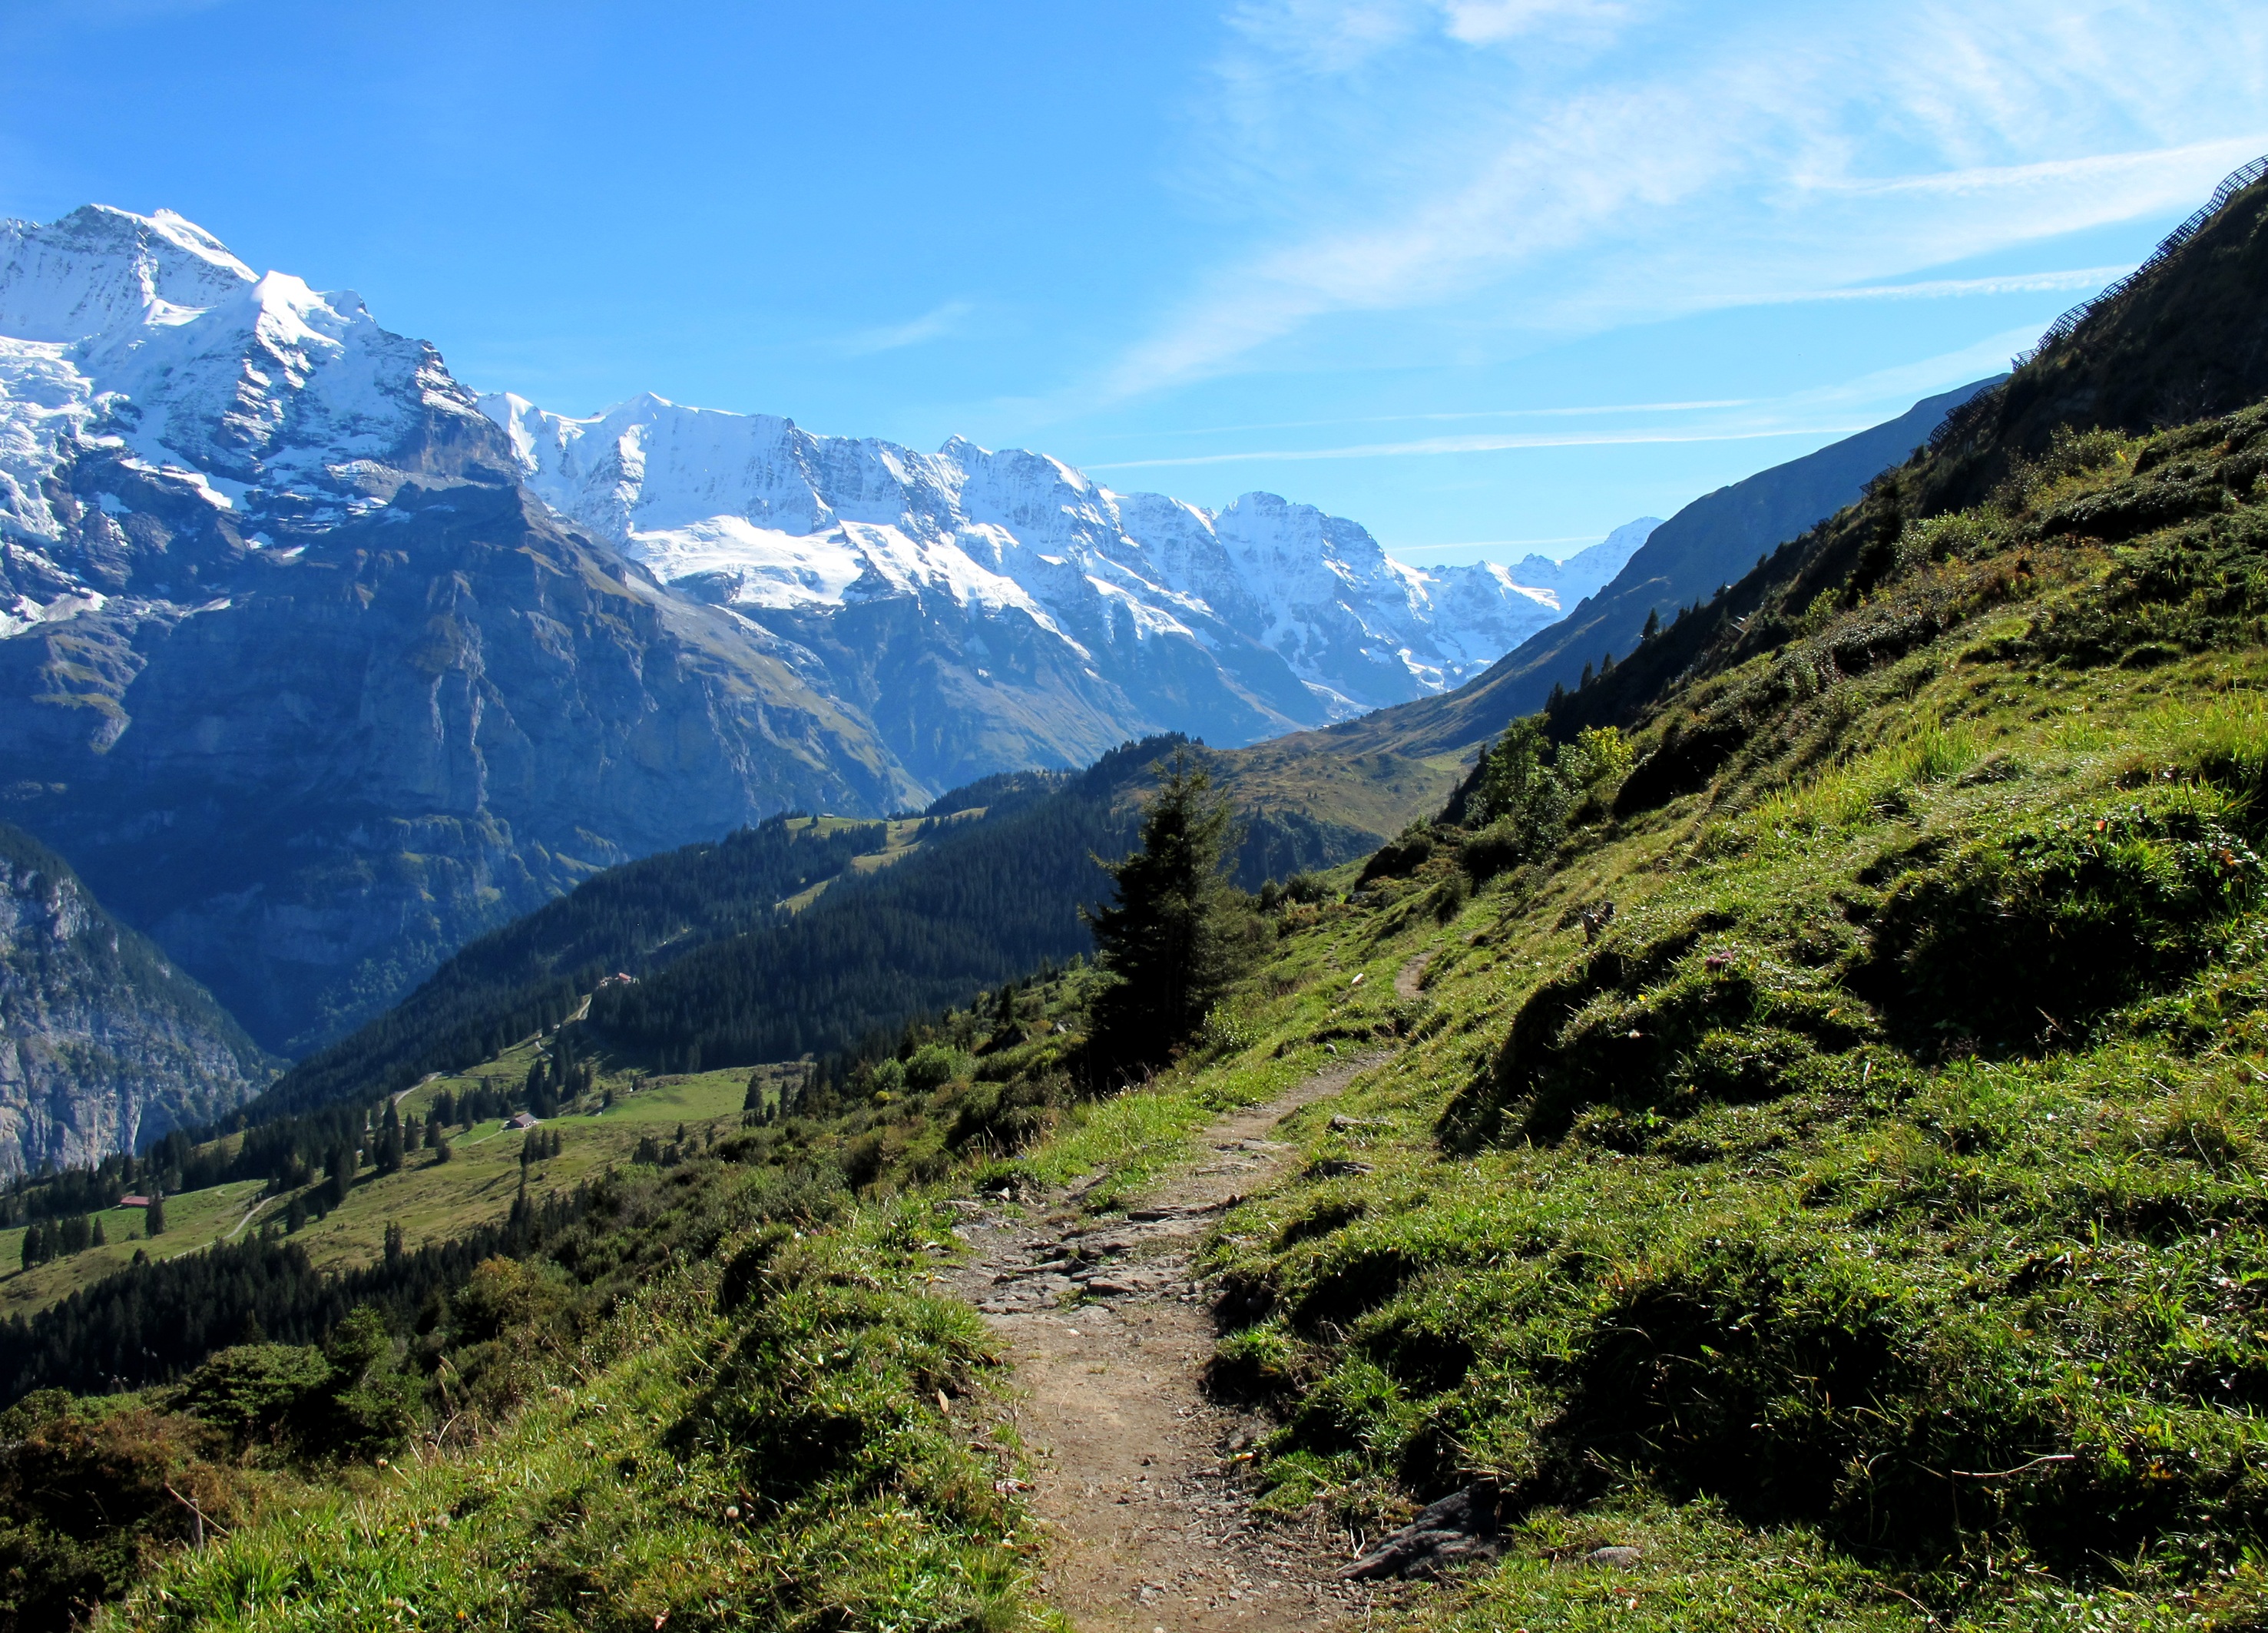
nature, wilderness, walking, mountain, hiking, trail, adventure, valley, mountain range, alpine, ridge, mountains, alps, backpacking, plateau, switzerland, fell, away, landform, mountain pass, geographical feature, mountainous landforms